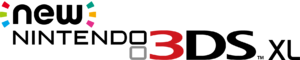
Les New Nintendo 3DS et New Nintendo 3DS XL sont deux consoles de jeu Nintendo succédant aux Nintendo 3DS et 3DS XL. Durant la présentation d'un Nintendo Direct au Japon le 29 août 2014, Nintendo dévoile deux nouveaux modèles. L'ajout principal est l'inclusion d'un second stick analogique de petite taille sur le côté droit de la console et l'apparition de touches ZL et ZR, qui complètent les boutons L et R sur la tranche supérieure de la console, le tout offrant des fonctionnalités similaires au Circle Pad Pro.
La Nintendo 3DS est une console portable de huitième génération développée par Nintendo, ayant pour particularité l'affichage en 3D auto-stéréoscopique. La Nintendo 3DS succède à la Nintendo DS, et est rétrocompatible avec les logiciels de cette dernière. Elle est disponible au lancement sous deux coloris : Bleu Lagon et Noir Cosmos. Sa concurrente principale est la PlayStation Vita de Sony.